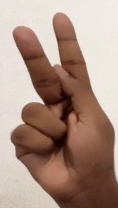
ASL sign: K